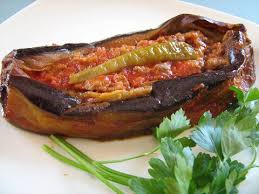
Yemek: karniyarik